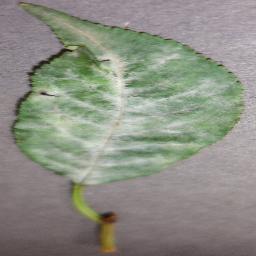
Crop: cherry
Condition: (including_sour)_powdery_mildew